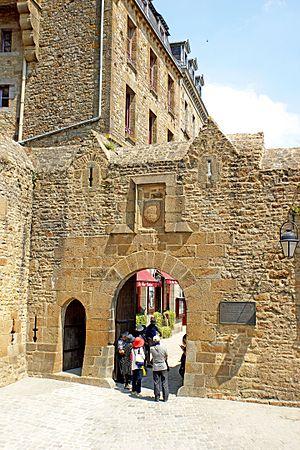
Le Mont-Saint-Michel est une commune française située dans le département de la Manche en Normandie. Elle tire son nom de l'îlot rocheux consacré à saint Michel où s’élève aujourd’hui l’abbaye du Mont-Saint-Michel.